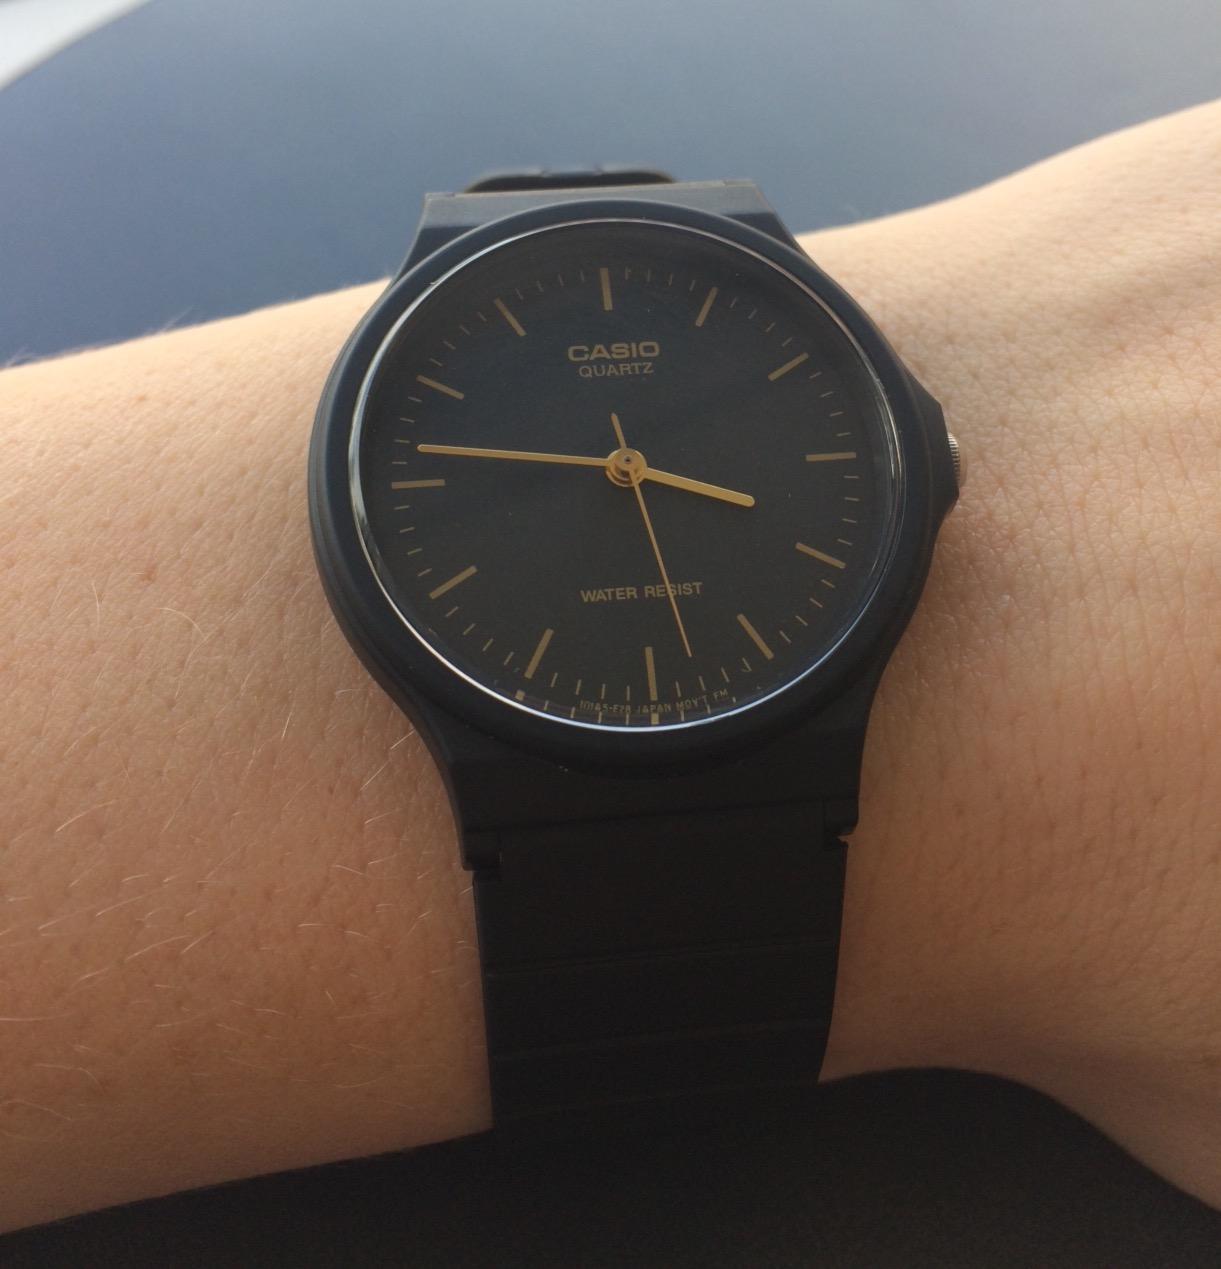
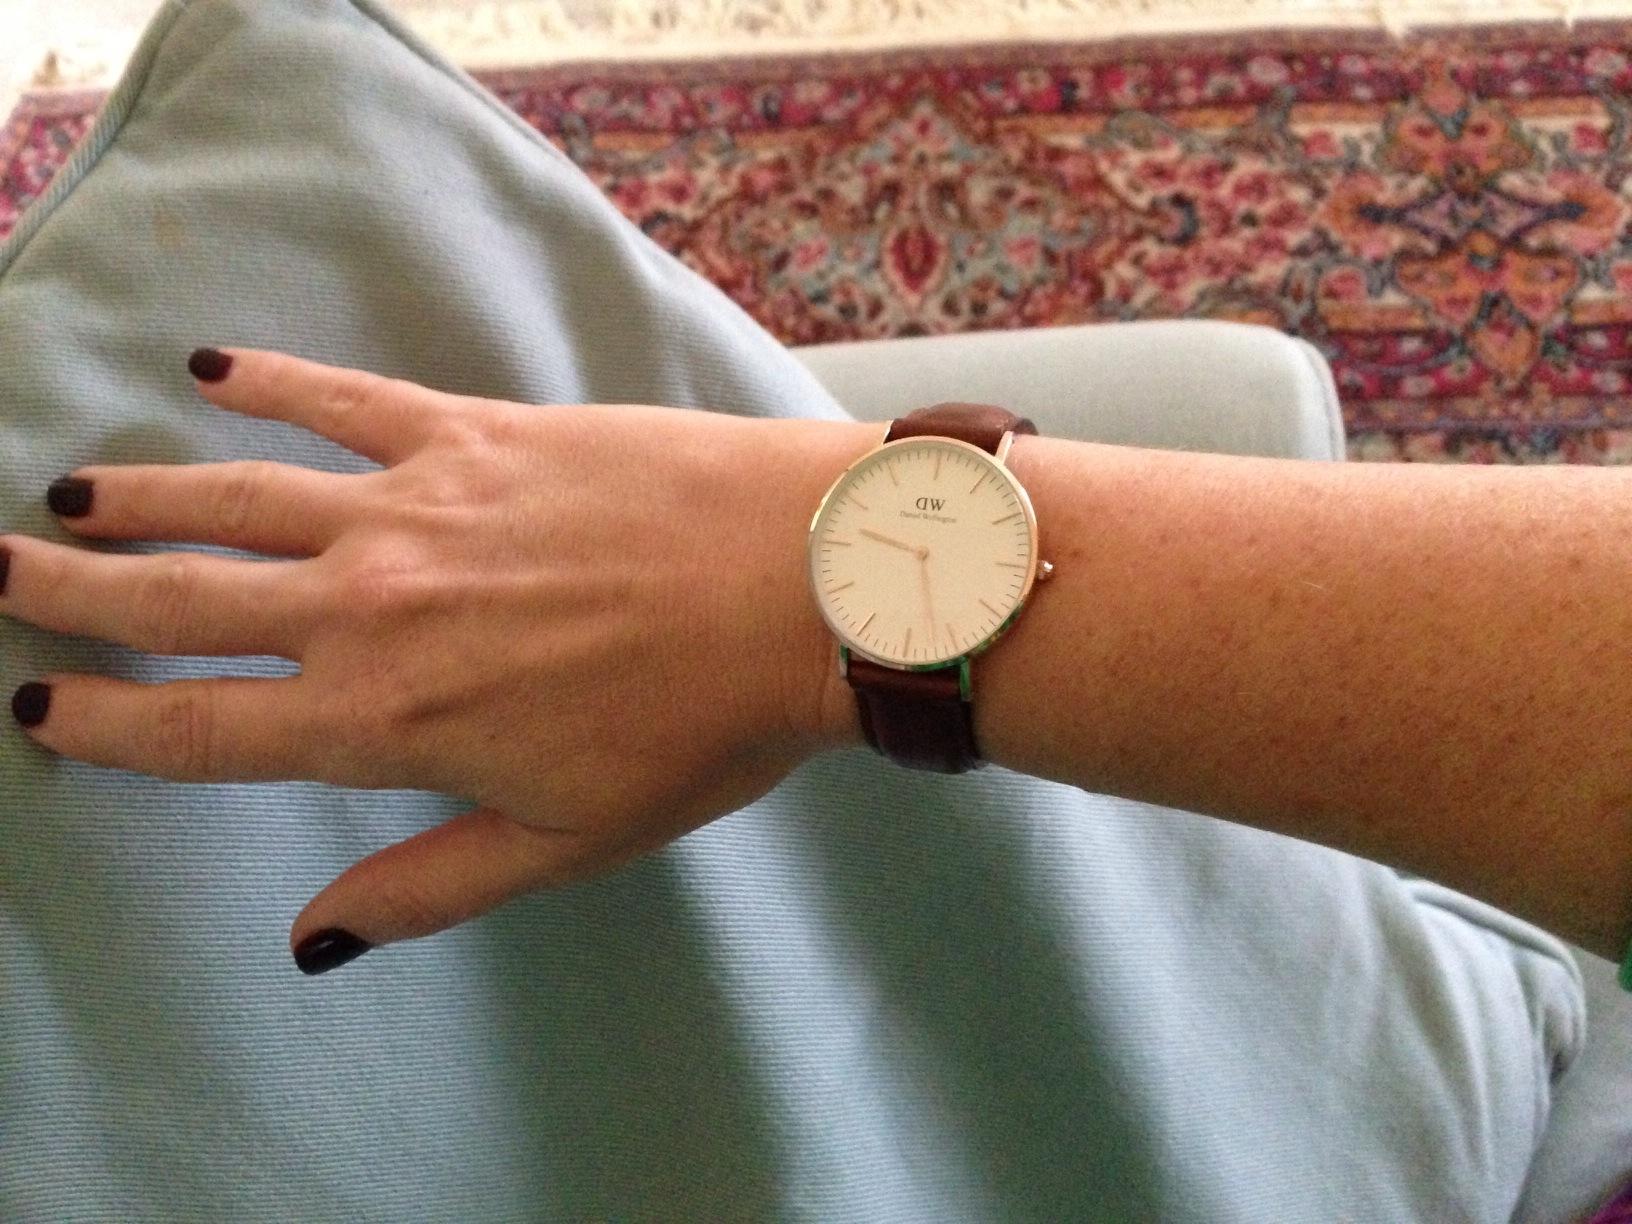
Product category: accessories_watch
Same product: no